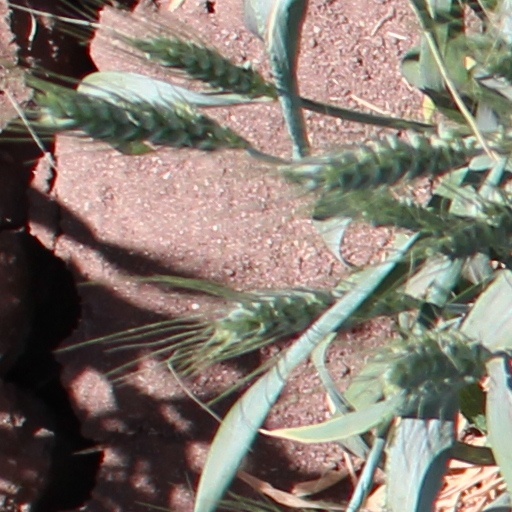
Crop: wheat